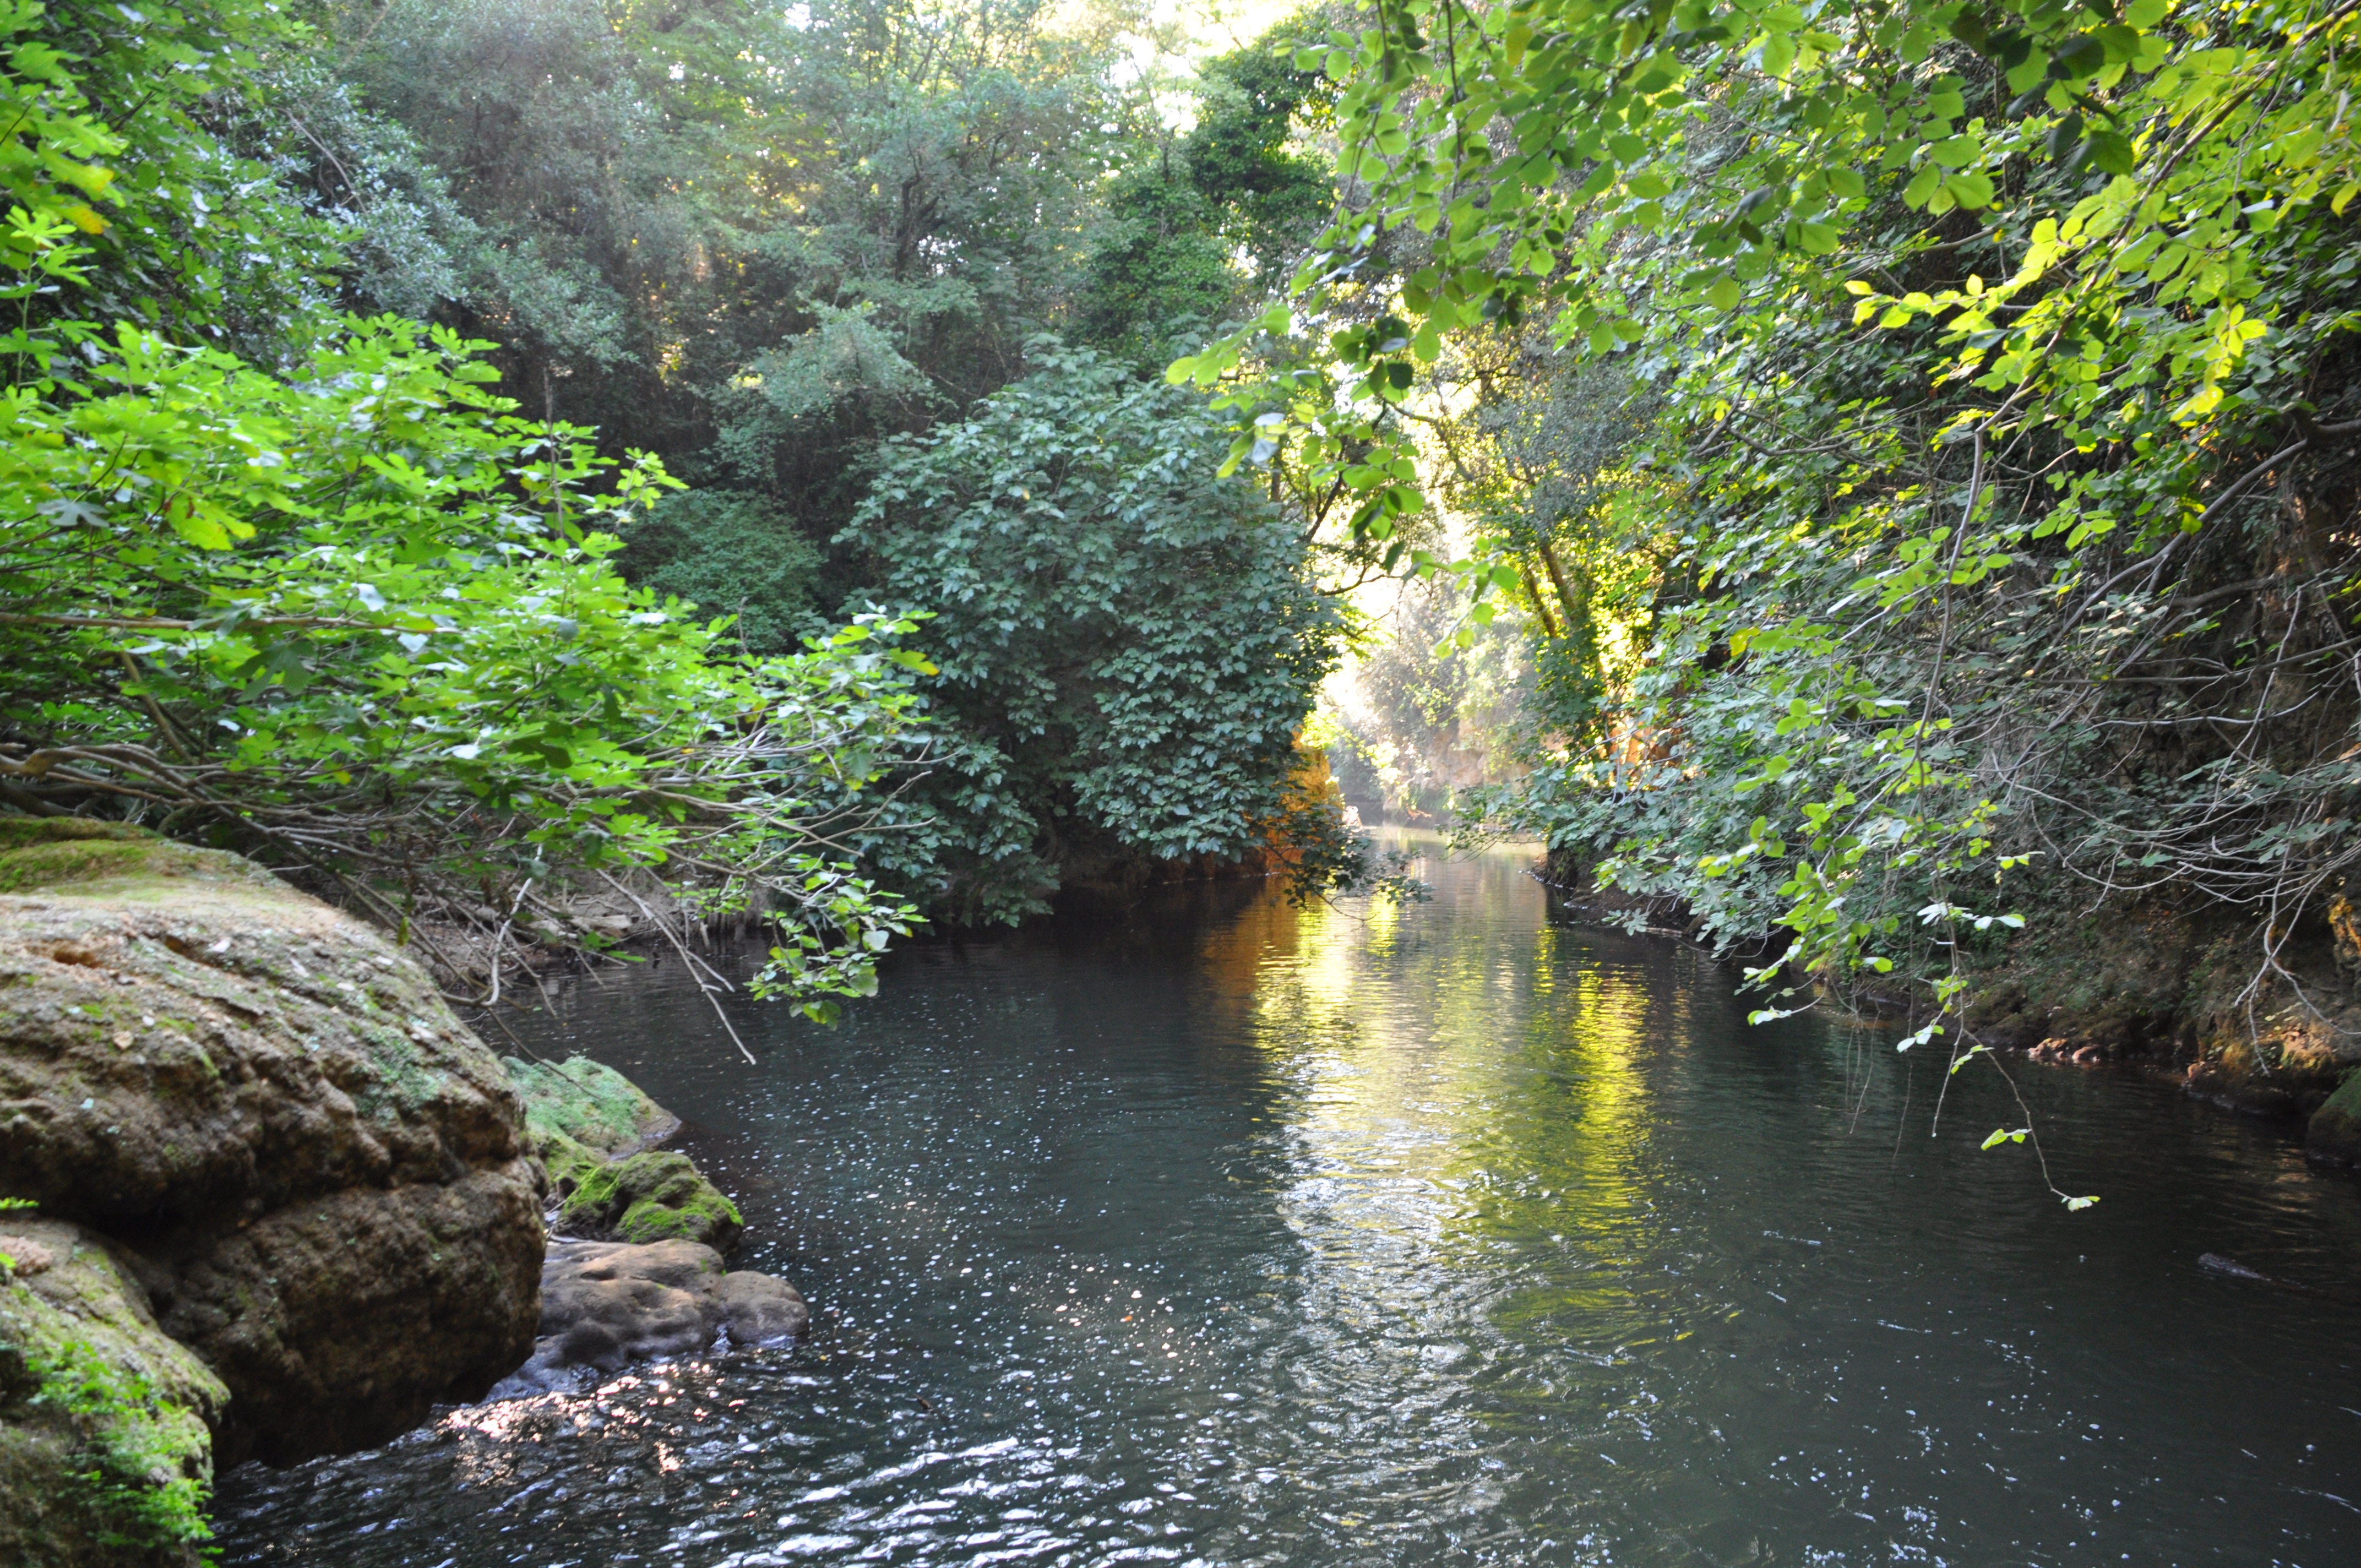
tree, water, nature, forest, creek, leaf, flower, river, france, tranquility, stream, green, jungle, autumn, rapid, waterway, body of water, trees, stones, relaxation, rainforest, waterfalls, serenity, woodland, roche, habitat, watercourse, based, tree branches, landform, water courses, geographical feature